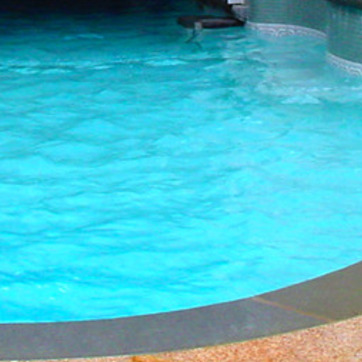
Material: water